John Gunn (cricketer)

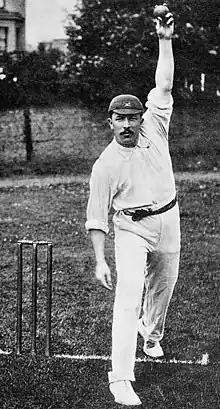

John Richmond Gunn (19 July 1876 – 21 August 1963) was an English cricketer who played in six Test matches from 1901 to 1905.